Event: Nepal Earthquake
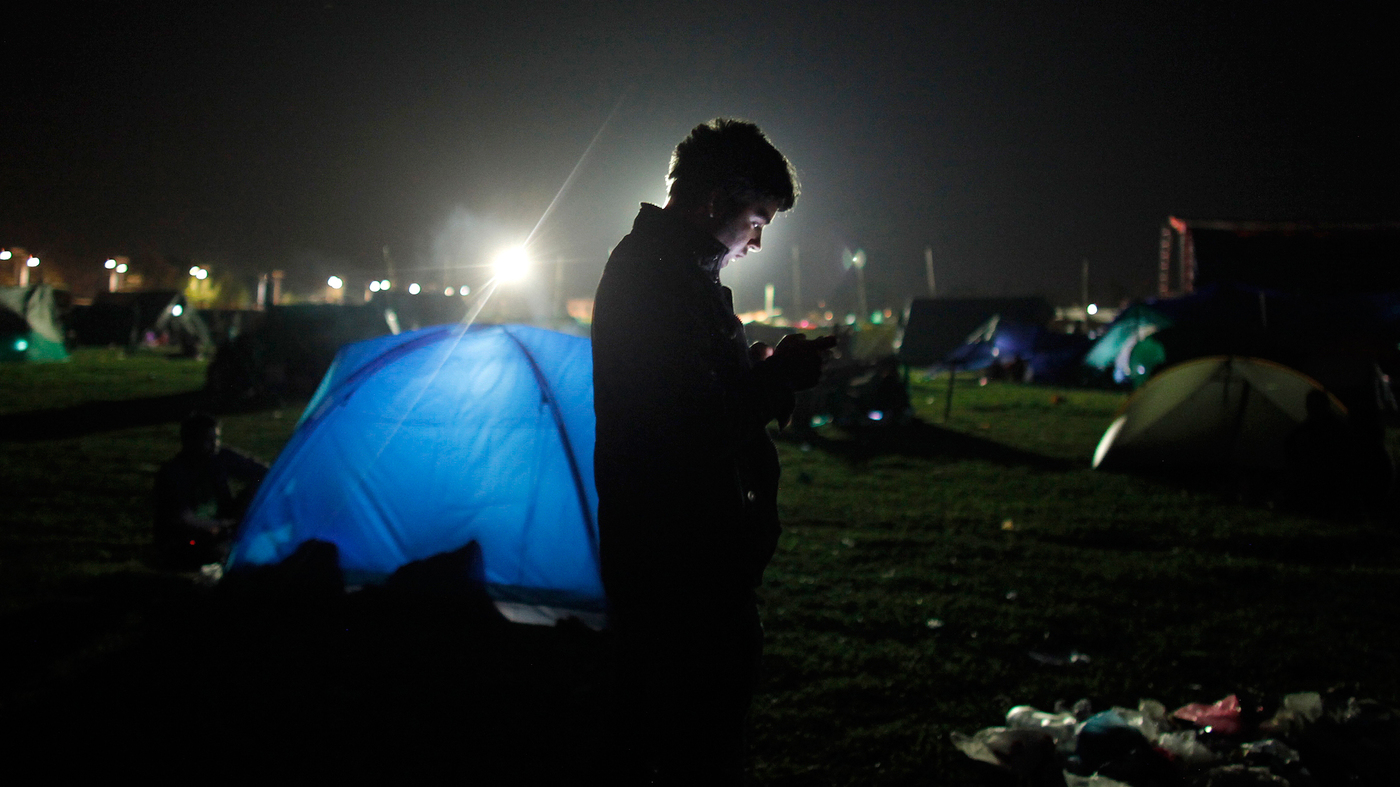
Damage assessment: no_damage